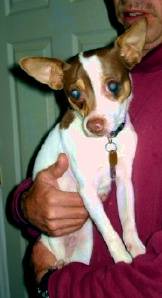
Label: dog